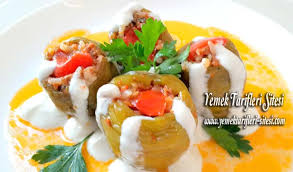
Yemek: biber_dolmasi